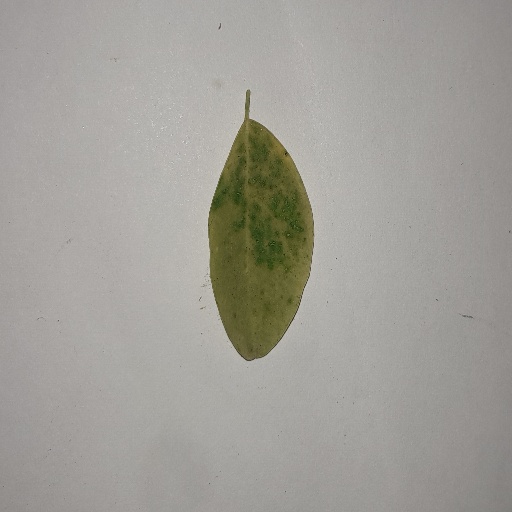
Species: Sojina
Leaf condition: Yellow Leaf